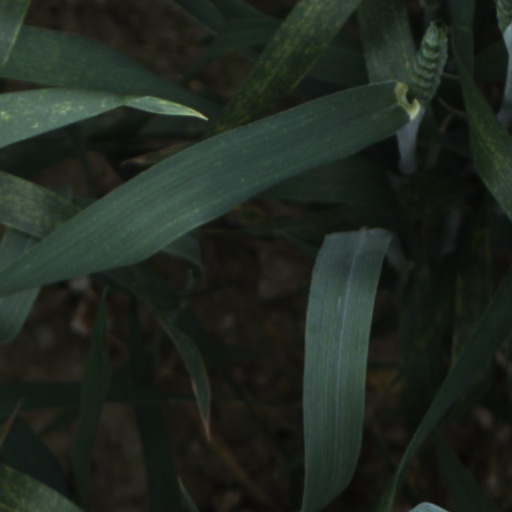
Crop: wheat